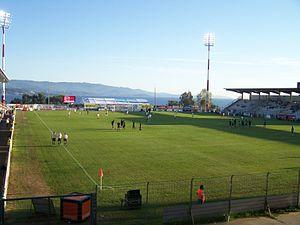
Intérieur du stade
Le stade François-Coty est le stade de football situé à Ajaccio en Corse. Ce stade d'une capacité de 10 000 places a pour club résident l'AC Ajaccio.
L'Athletic Club ajaccien, couramment abrégé en AC Ajaccio ou ACA, est un club de football Corse fondé en 1910 et situé à Ajaccio.
Le Vazzio est un quartier d'Ajaccio, situé au nord-est de la ville, à proximité de l'aéroport, de la centrale EDF et du stade François-Coty